Spanish America

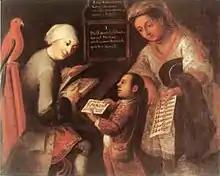
Castas painting of a Mestizo Child, Spanish man, and Indian Woman by José Joaquín Magón, Mexico Late Eighteenth Century

Spanish settlers sought to live in towns and cities, with governance being accomplished through the town council or "Cabildo". The cabildo was composed of the prominent residents ("vecinos") of the municipality, so that governance was restricted to a male elite, with majority of the population exercising power. Cities were governed on the same pattern as in Spain and in the Indies the city was the framework of Spanish life. The cities were Spanish and the countryside indigenous. In areas of previous indigenous empires with settled populations, the crown also melded existing indigenous rule into a Spanish pattern, with the establishment of cabildos and the participation of indigenous elites as officials holding Spanish titles. There were a variable number of councilors ("regidores"), depending on the size of the town, also two municipal judges ("alcaldes menores"), who were judges of first instance, and also other officials as police chief, inspector of supplies, court clerk, and a public herald. They were in charge of distributing land to the neighbors, establishing local taxes, dealing with the public order, inspecting jails and hospitals, preserving the roads and public works such as irrigation ditches and bridges, supervising the public health, regulating the festive activities, monitoring market prices, or the protection of Indians.